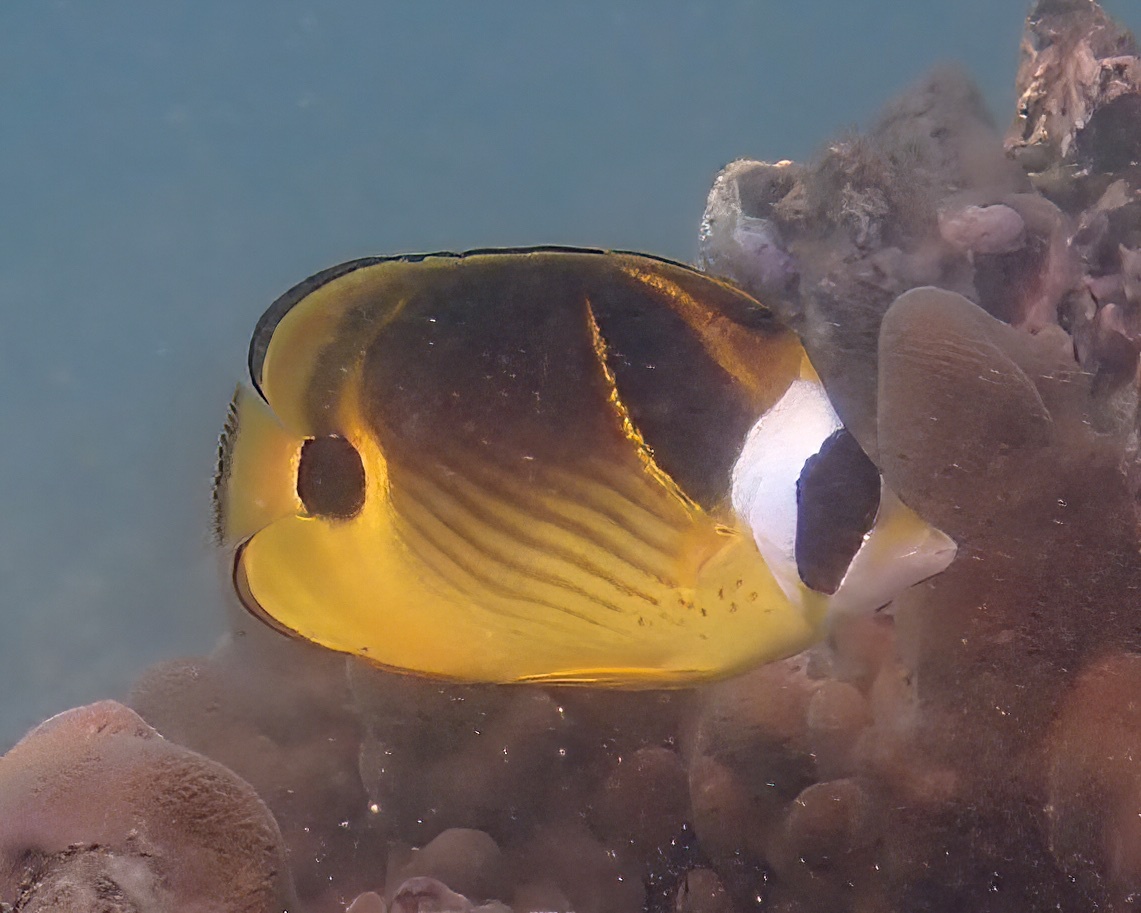
Chaetodon lunula (Raccoon Butterflyfish)